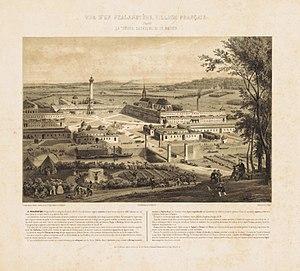
Charles Fourier, né le 7 avril 1772 à Besançon et mort le 10 octobre 1837 à Paris, est un philosophe français, fondateur de l’École sociétaire.